Omar the Tentmaker (film)

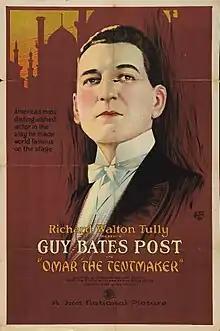
theatrical release poster

Omar the Tentmaker is a 1922 American silent drama film directed by James Young and featuring Guy Bates Post, Nigel de Brulier, Virginia Brown Faire, Noah Beery Sr., Patsy Ruth Miller, and Boris Karloff. It was produced and adapted by Richard Walton Tully from his own 1914 Broadway play "Omar the Tentmaker". The film's tagline was "Would You Know How Omar Loved? Would you sweep 1,000 years aside to find Shireen, the Persian Rose, who wed Omar and awoke in the harem of the Shah?" (Print Ad in the Albuquerque Herald, (Albuquerque NM)) 24 May 1923). The film is considered a lost film.